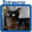
Label: cat